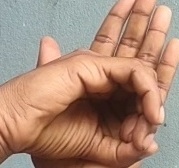
ASL sign: 0